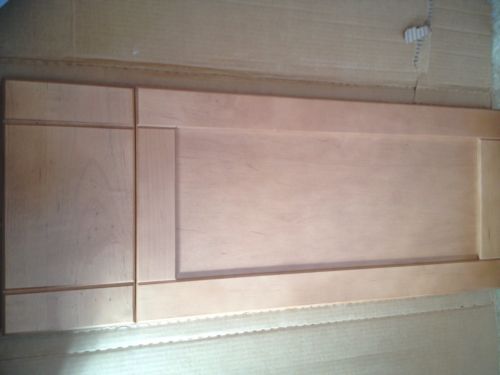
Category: cabinet